Marino, Lazio

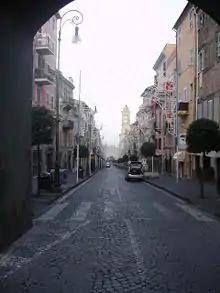
View of the city

The territory of Marino was inhabited by Latin tribes from the 1st millennium BC. The ancient cities of "Bovillae" (Frattocchie), "Mugilla" (Santa Maria delle Mole, a of the "comune" of Marino) and "Ferentum" (Marino itself) were part of the Latin League. Under the Roman Republic it was a summer resort for Roman patricians, who built luxurious villas in the area to escape the heat of Rome.